Kielce Cathedral

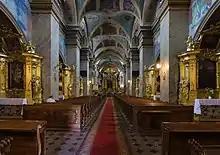
Internal view

It was built during the 12th century by the Bishop of Kraków, Gedeon. It was destroyed by the tartars in 1260. Then, in 1719 Bishop Kazimierz Lubienski began to reconstruct the building in the early Baroque style that still characterizes it. Inside, the three ships have a variety of colors in the frescoes of painters of the nineteenth century Kraków. The high altar, the work of Fontana, is also baroque and rococo style. The church became in 1805 the Cathedral of the new Diocese of Kielce.